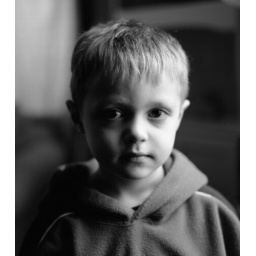
my son standing by a window. copyright Andrew Rehage 2003